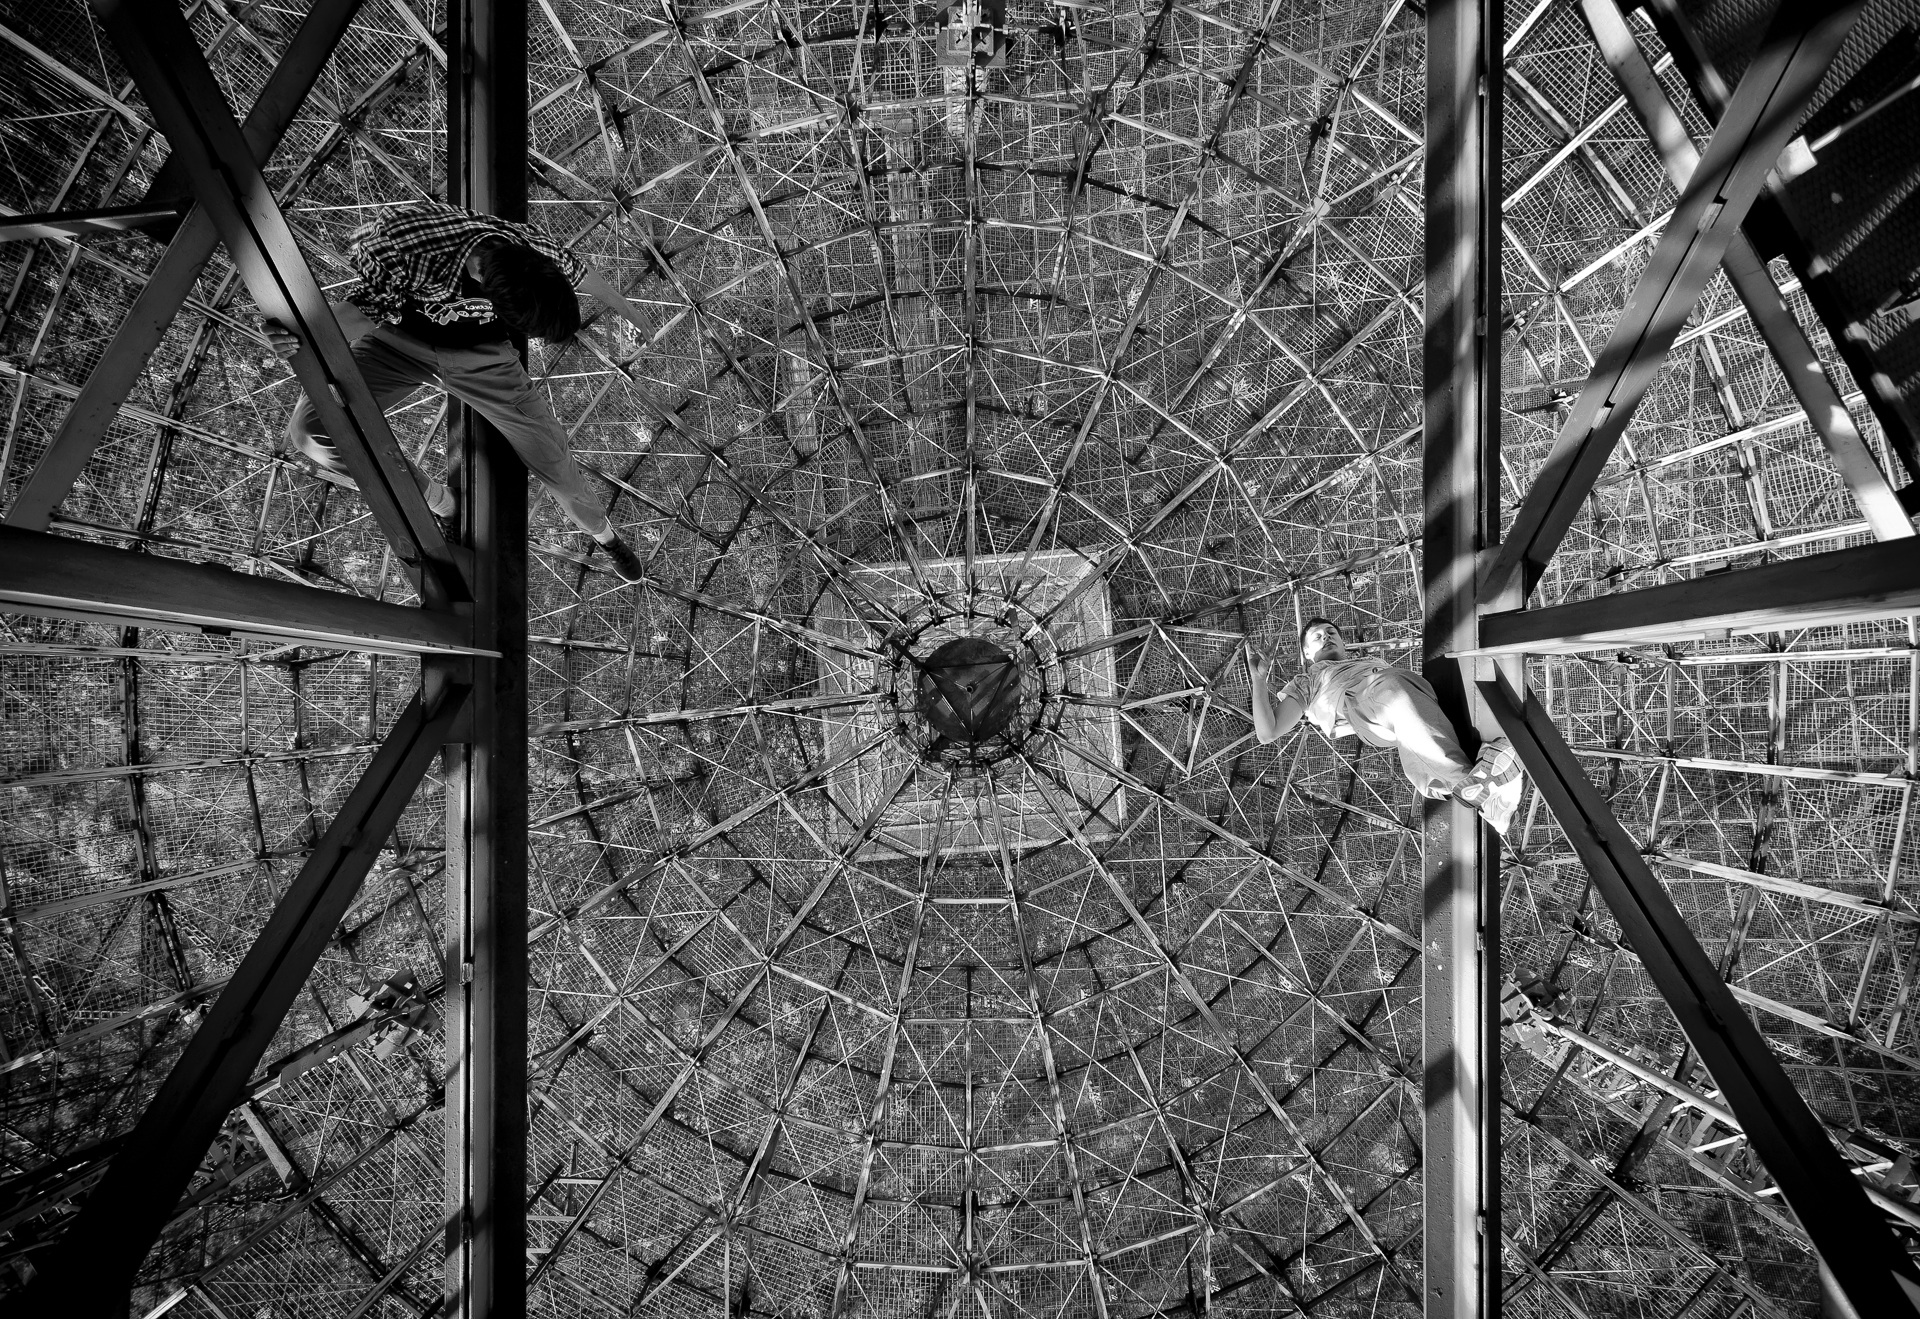
black and white, photography, line, black, monochrome, symmetry, monochrome photography